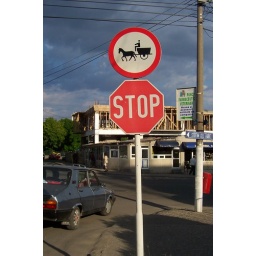
a street sign in romania